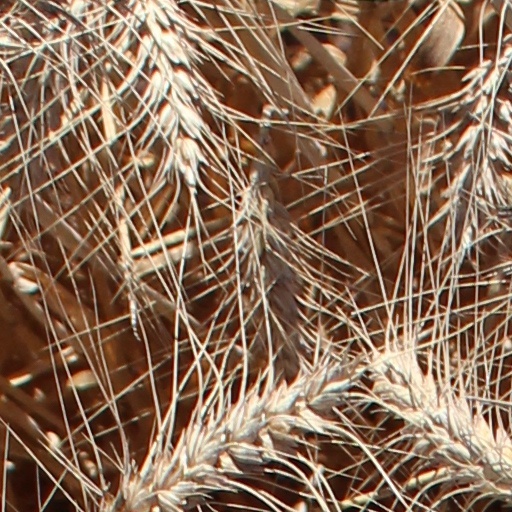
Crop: wheat